Franeker City Hall

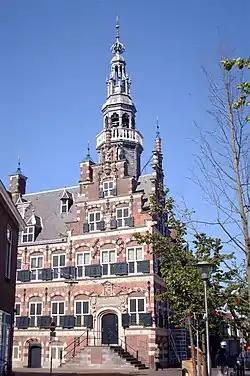
Franeker City Hall

Franeker City Hall (Dutch: "Stadhuis van Franeker") is the city hall of the municipality of Franeker, Netherlands, one of the eleven historical cities of Friesland. The building dates from 1591–1594 and was built in Frysian renaissance style.